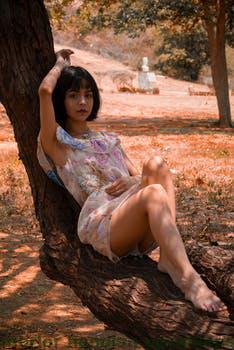
Label: Watermark